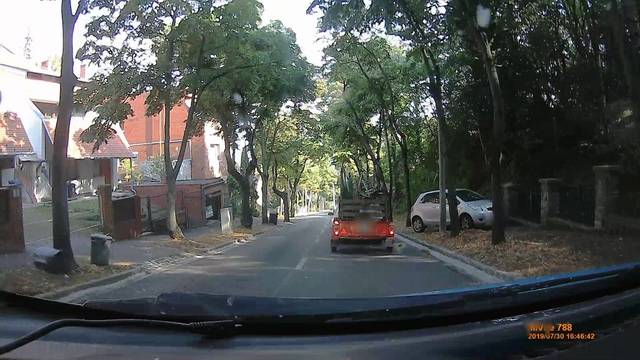
Region: Hungary
Coordinates: 46.088, 18.224